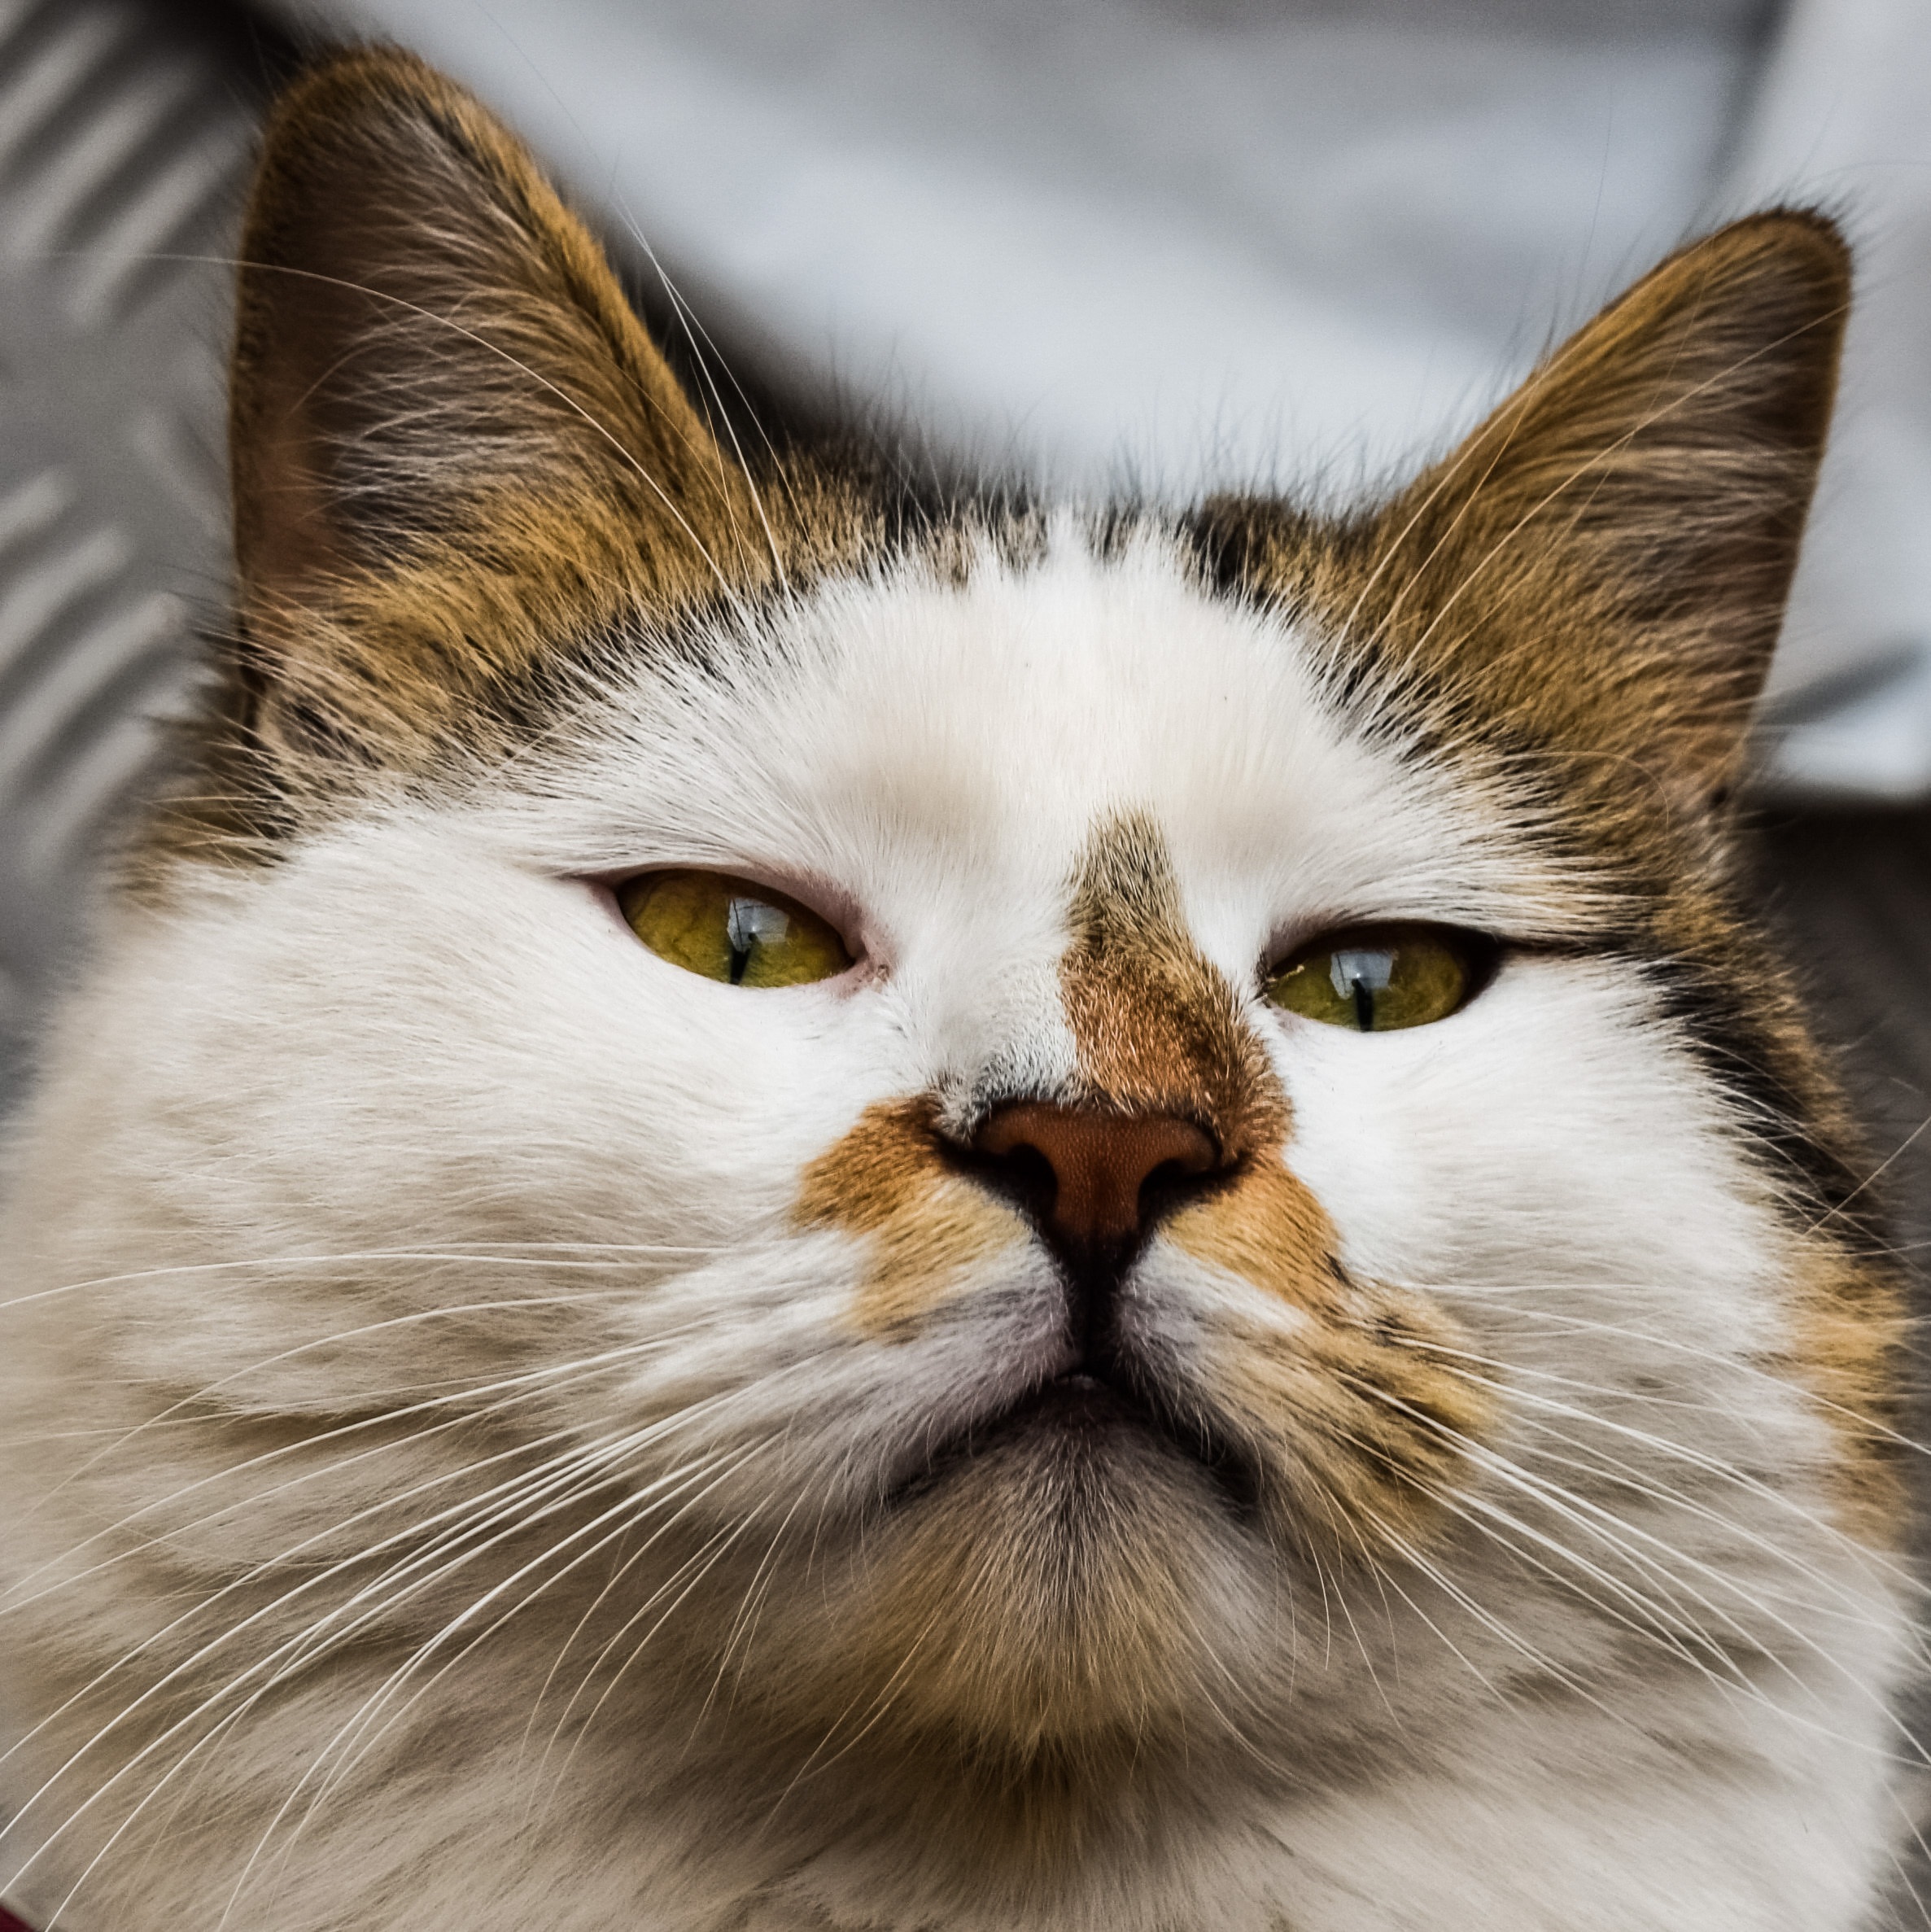
white, animal, cute, looking, pet, fur, portrait, kitten, cat, feline, mammal, close up, face, nose, eyes, whiskers, kitty, eye, skin, vertebrate, domestic, european shorthair, small to medium sized cats, cat like mammal, carnivoran, domestic short haired cat